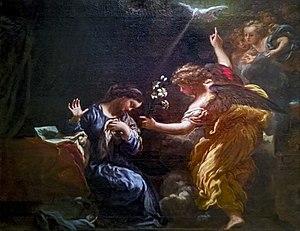
Livio Mehus est un artiste peintre et graveur florentin d'origine flamande. Il est spécialisé dans les scènes mythologiques.